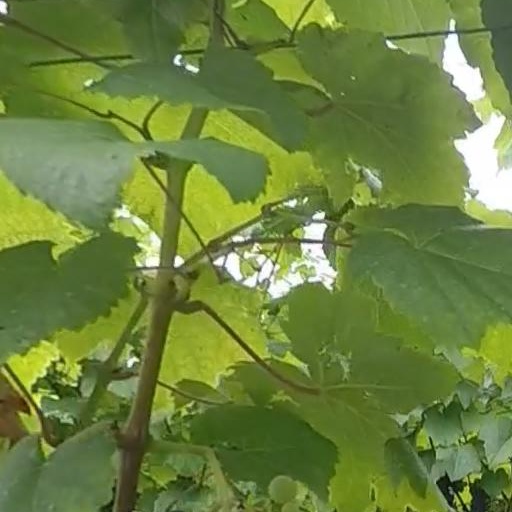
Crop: grape